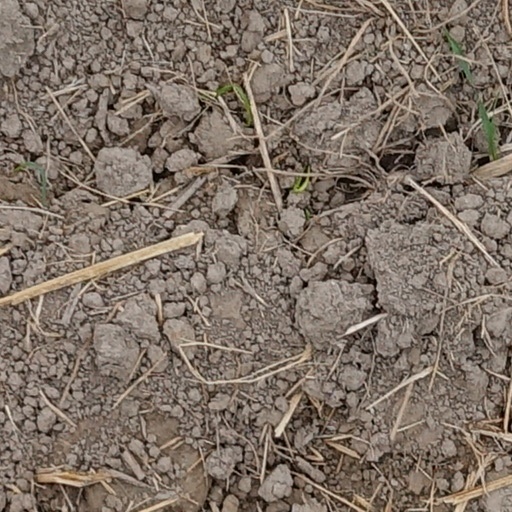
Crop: wheat